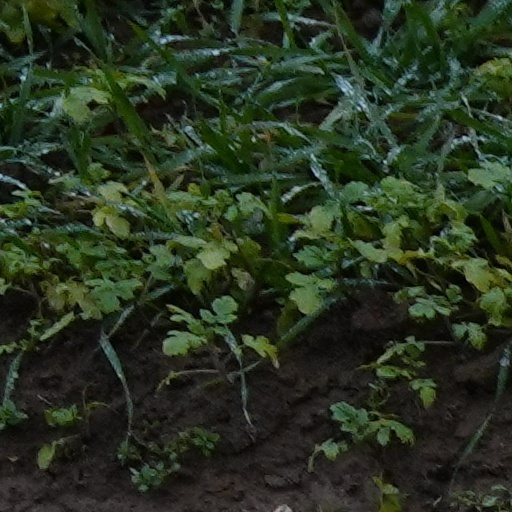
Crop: wheat